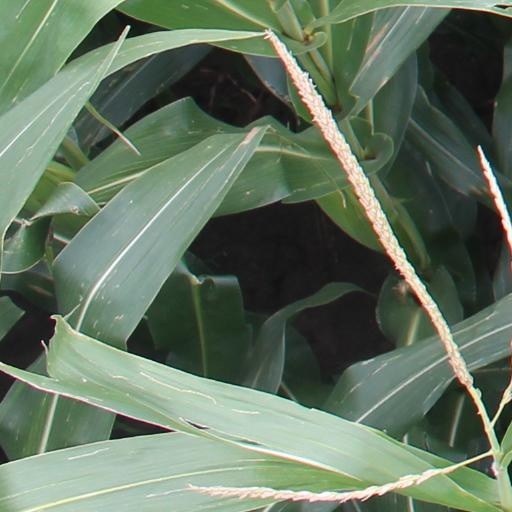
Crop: maize; corn